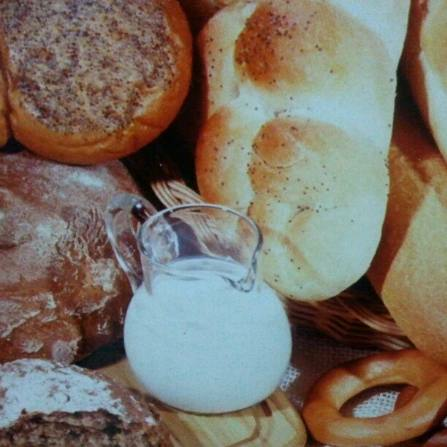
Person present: No